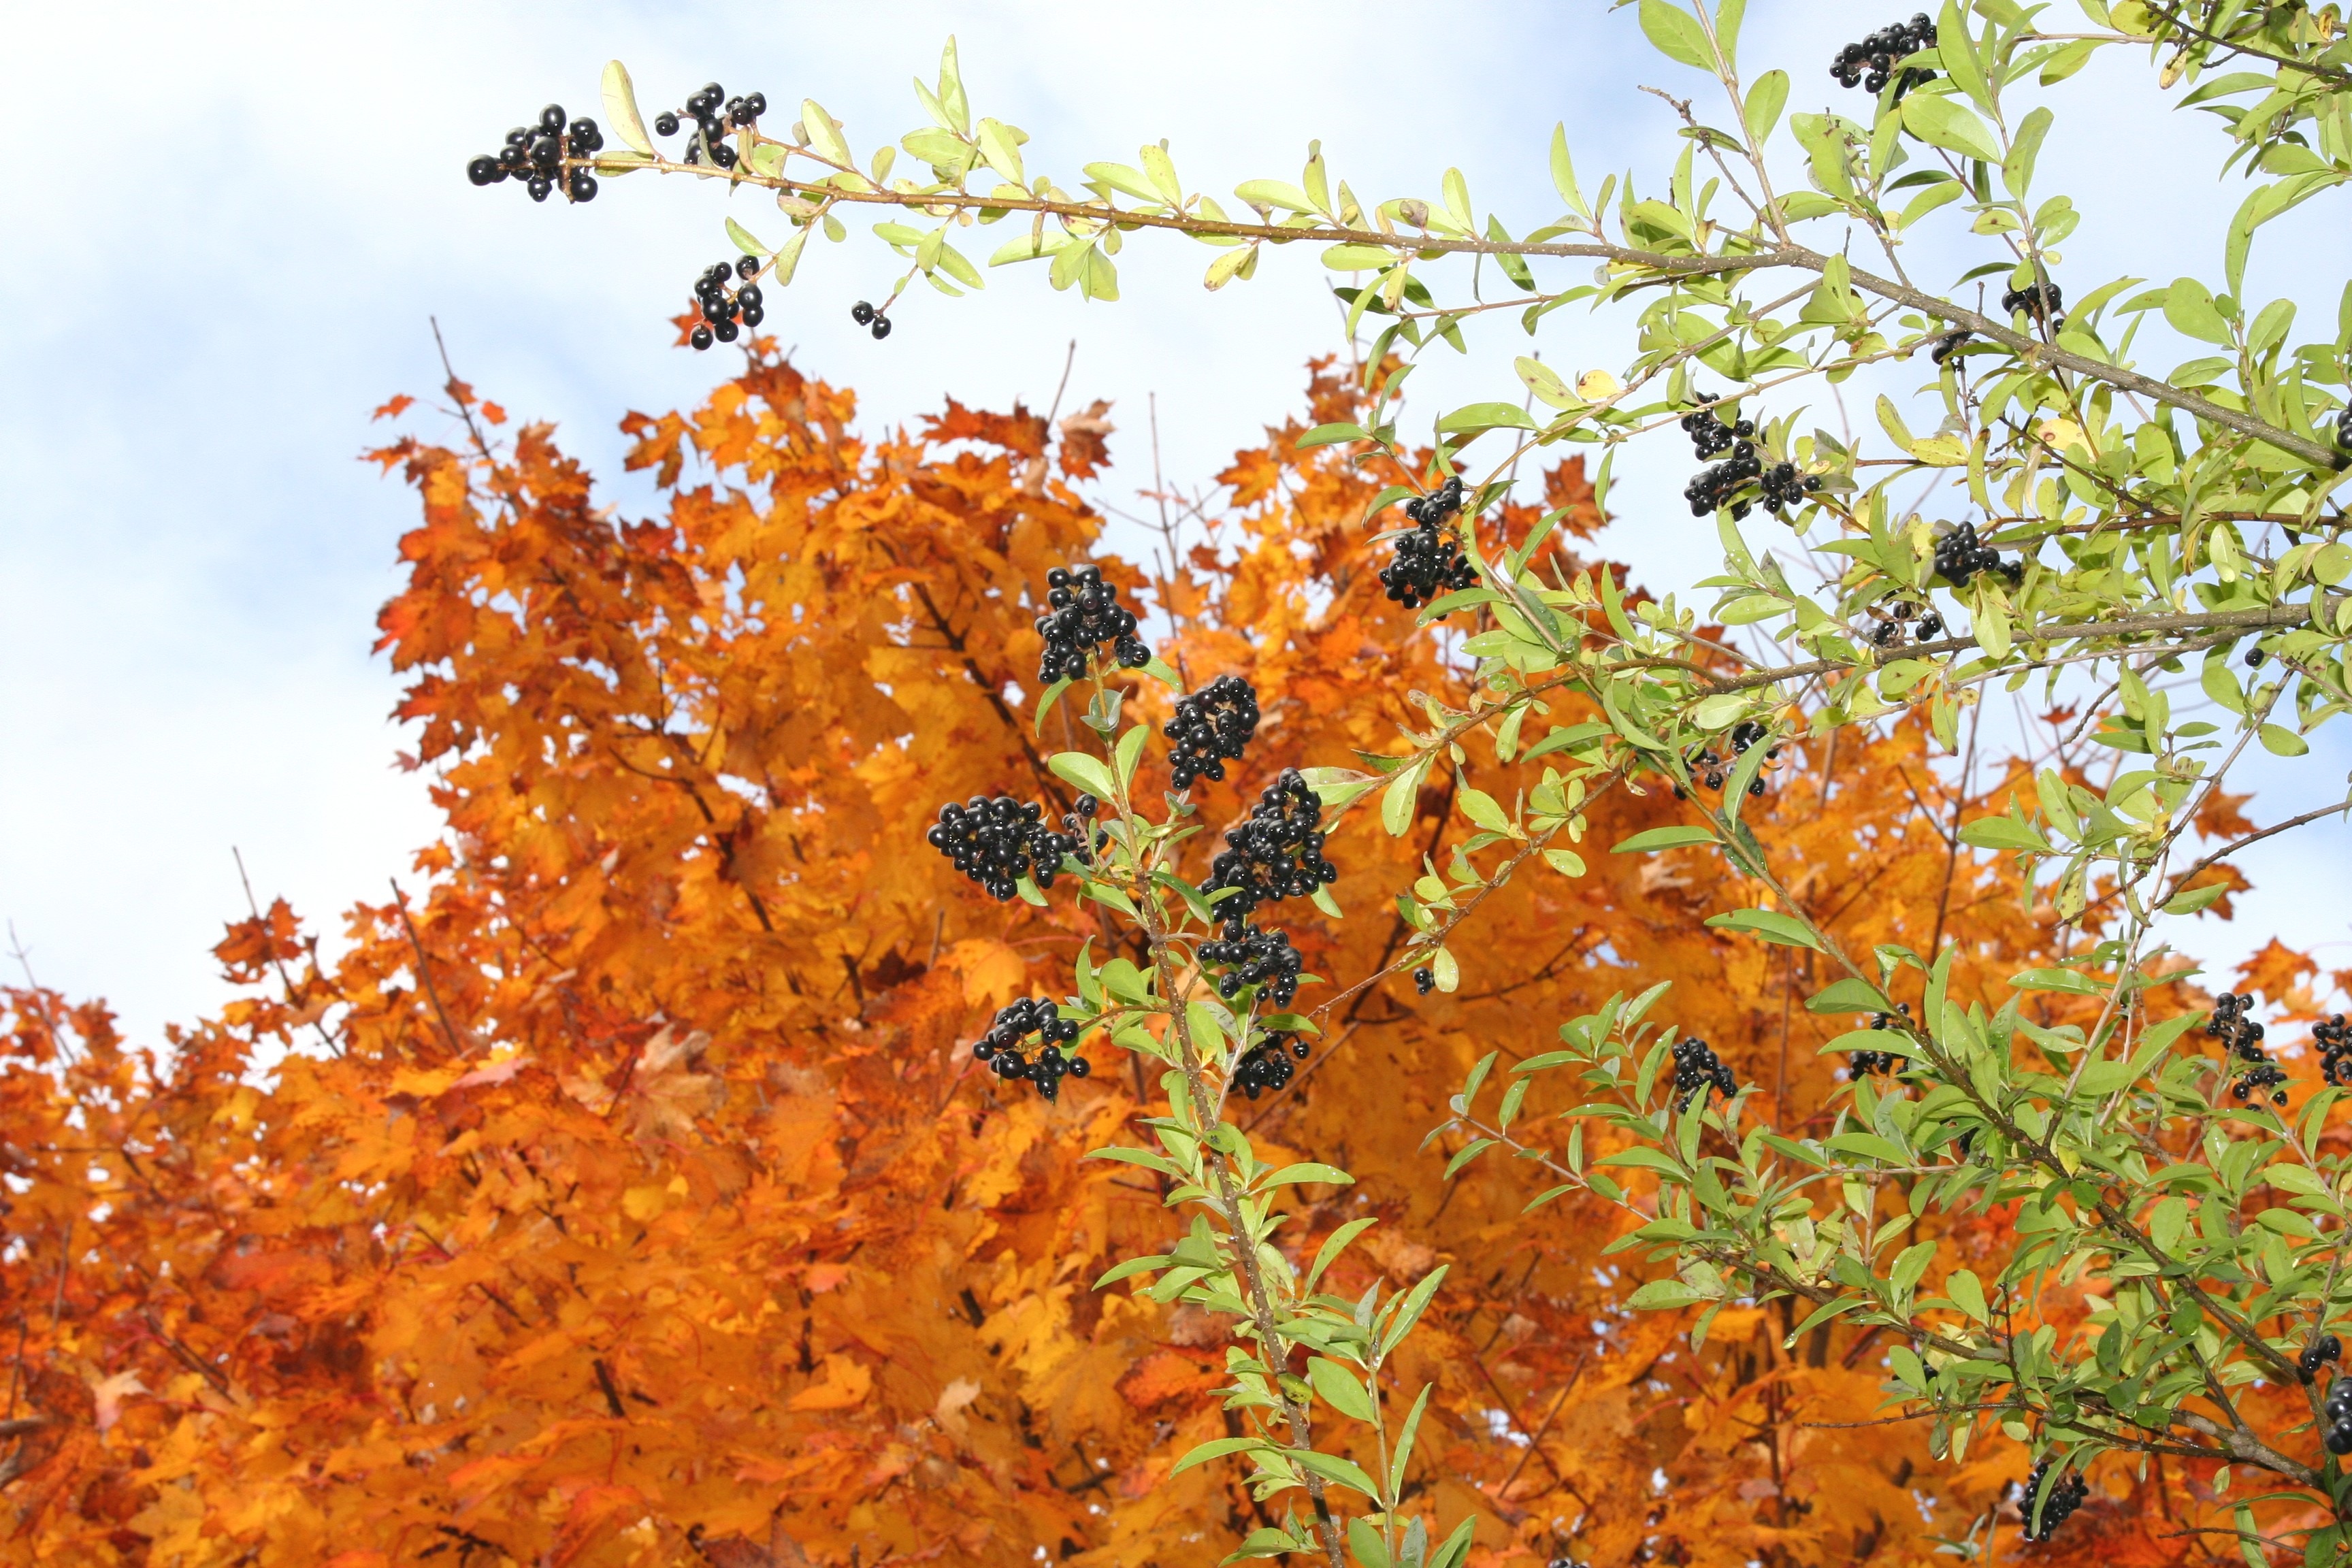
tree, branch, plant, sky, leaf, autumn, berries, shrub, deciduous, rowanberries, temperate broadleaf and mixed forest